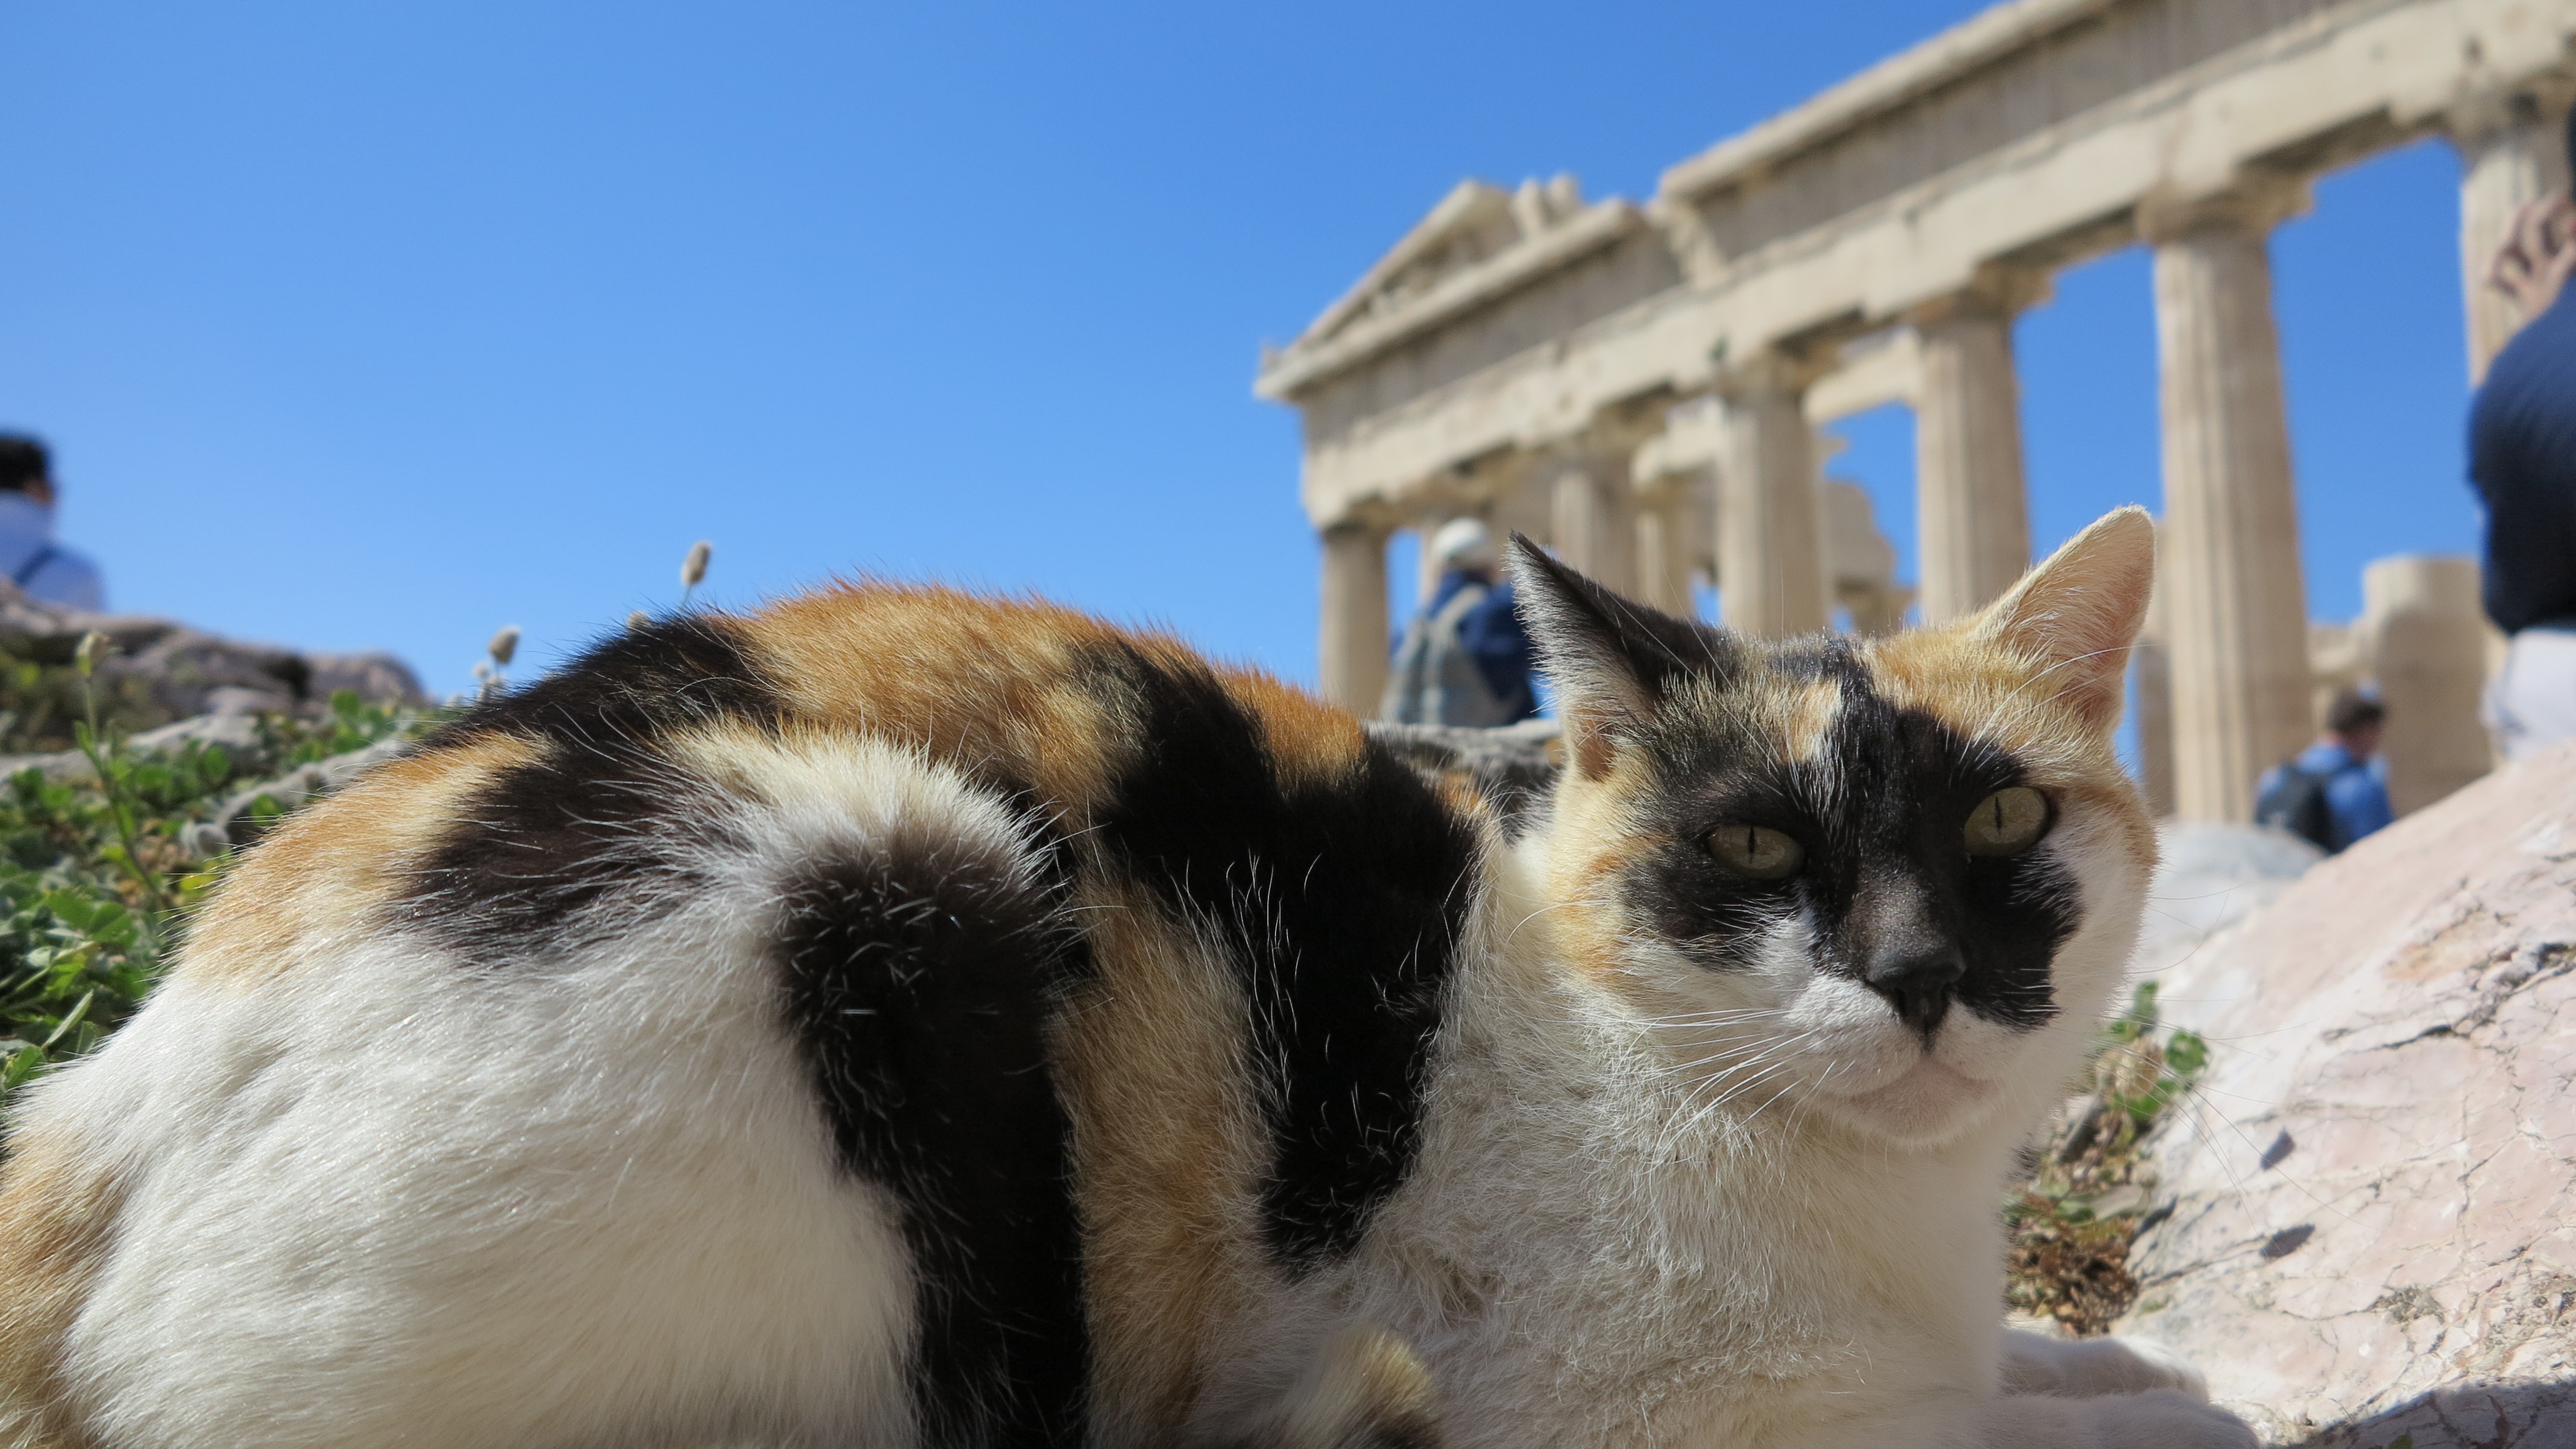
cat, mammal, fauna, whiskers, temple, acropolis, small to medium sized cats, cat like mammal